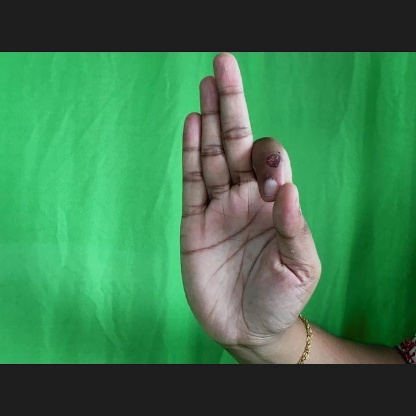
Mudra: Aralam